Catch Me Who Can

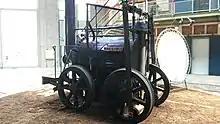
Replica of "Catch Me Who Can" during a 2014 exhibition in the Netherlands Railway Museum.

During the late 1700s and early 1800s, the inventor and mining engineer Richard Trevithick was the primary developer of the steam locomotive. He wanted to present his new invention to the general public, and he looked for a suitable site to demonstrate his invention. He chose Bloomsbury, directly south of the Euston Road, near London's Euston Square. The site is believed to be under University College London’s Chadwick Building, which now houses the Centre for Transport Studies. A circular track in diameter was built, on which a locomotive and a small number of carriages would run. Members of the public could view and ride on this train for a fare of 1 shilling. Trevithick hoped this would be a commercial venture, as well as creating publicity and hopefully demand for more locomotives.